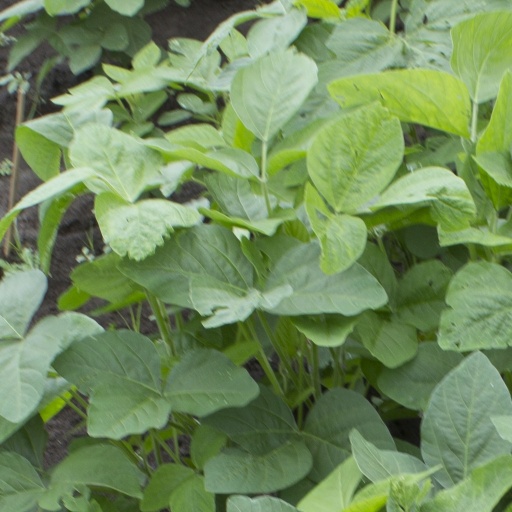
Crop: soybean